I Am Damo Suzuki

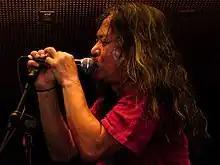
Suzuki performing in 2008

The lyrics were written by Fall vocalist Mark E. Smith. They describe Suzuki's personality, stage presence and at times mimic his singing style. Smith had earlier said that Suzuki's surrealistic lyrics and tendency abandon language, and even have his vocals played backwards in the final mix (as on "Oh Yeah") was a major influence on his writing and delivery style. Smith's opening lyrics: "Generous of lyric / Jehovah's Witness / Stands in Cologne Marktplatz / drums come in / When the drums come in fast / Drums to shock, into brass evil", evoke both his admiration for the older singer and the aggressive style of Can's drummer Jaki Liebezeit. Other lyrics such as "who is "Mr. Herr Stockhausen / Introduce me / I'm Damo Suzuki" indicate how listening to Can had broadened Smith's musical taste, while the word "What have you got in that paper bag? / Is it a dose of Vitamin C?" reference the Can song Vitamin C, while the carrying sack was later evoked in the 1988 Fall song "Carrier Bag Man" from The Frenz Experiment album.